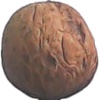
Label: Walnut 1